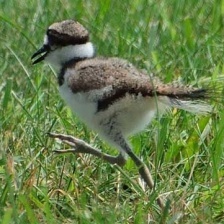
Species: KILLDEAR
Scientific name: CHARADRIUS VOCIFERUS